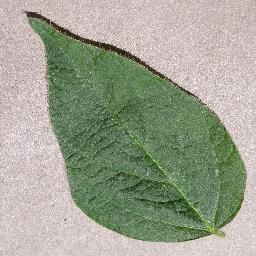
Label: Soybean___healthy